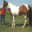
Label: horse